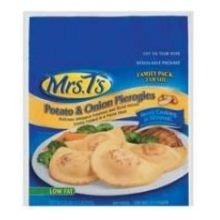
Item Name: Mrs Ts Potato and Onion Filled Pasta Pierogies, 4.03 Pound - 6 per case.
Bullet Point: Ships frozen, CANNOT be cancelled after being processed.
Product Description: Mrs Ts Potato and Onion Filled Pasta Pierogies, 4.03 Pound -- 6 per case. Delicious whipped potatoes and bits of savory onion gently folded in a pasta shell make these pierogies a traditional favorite.
Value: 6.0
Unit: Count

Price: 147.8